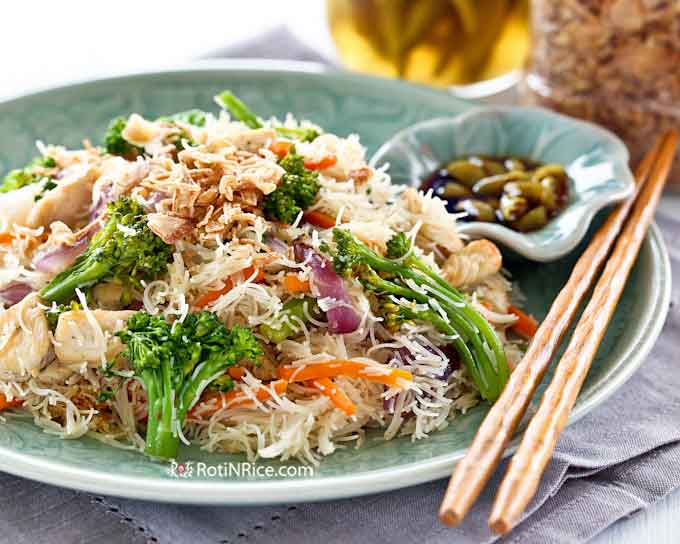
Dish: fried_rice